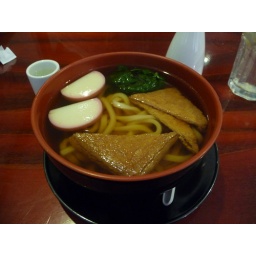
udon noodles in a fish broth, with some tofu triangles, spinach, and pieces of fish cake